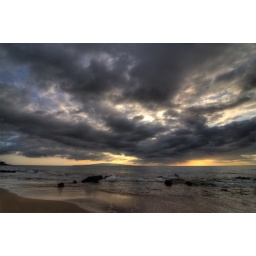
Heavy cloud cover with the burning orange sunset peeking through on Kamaole Beach in Maui.